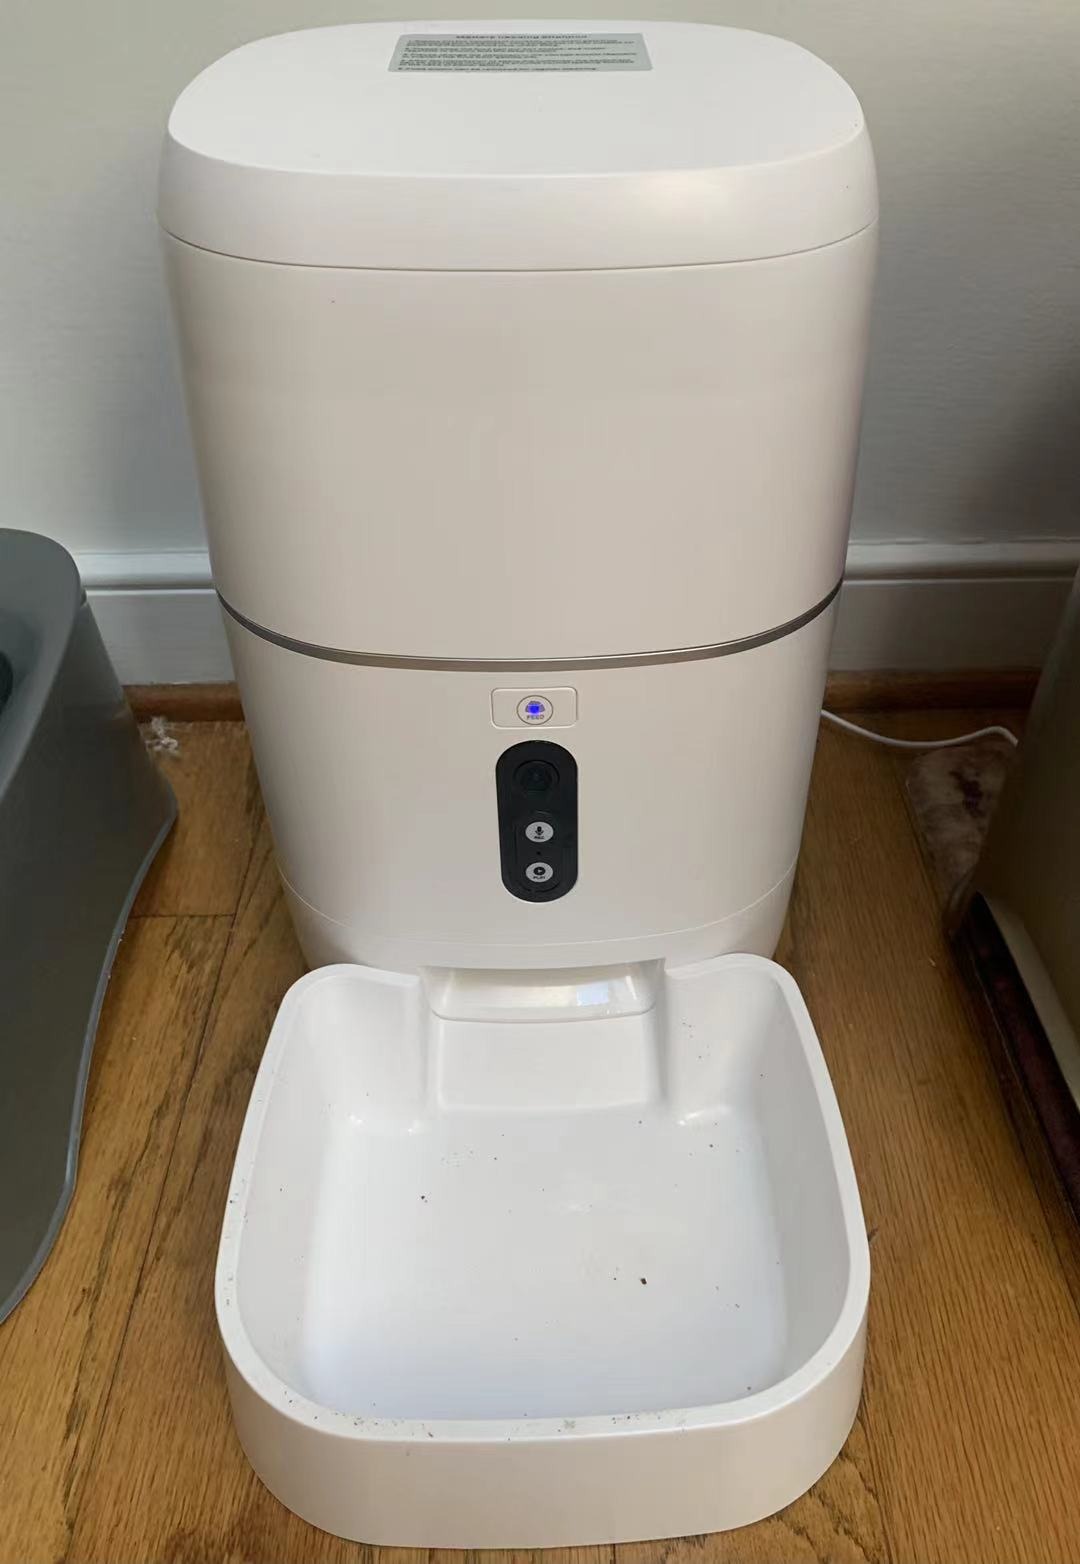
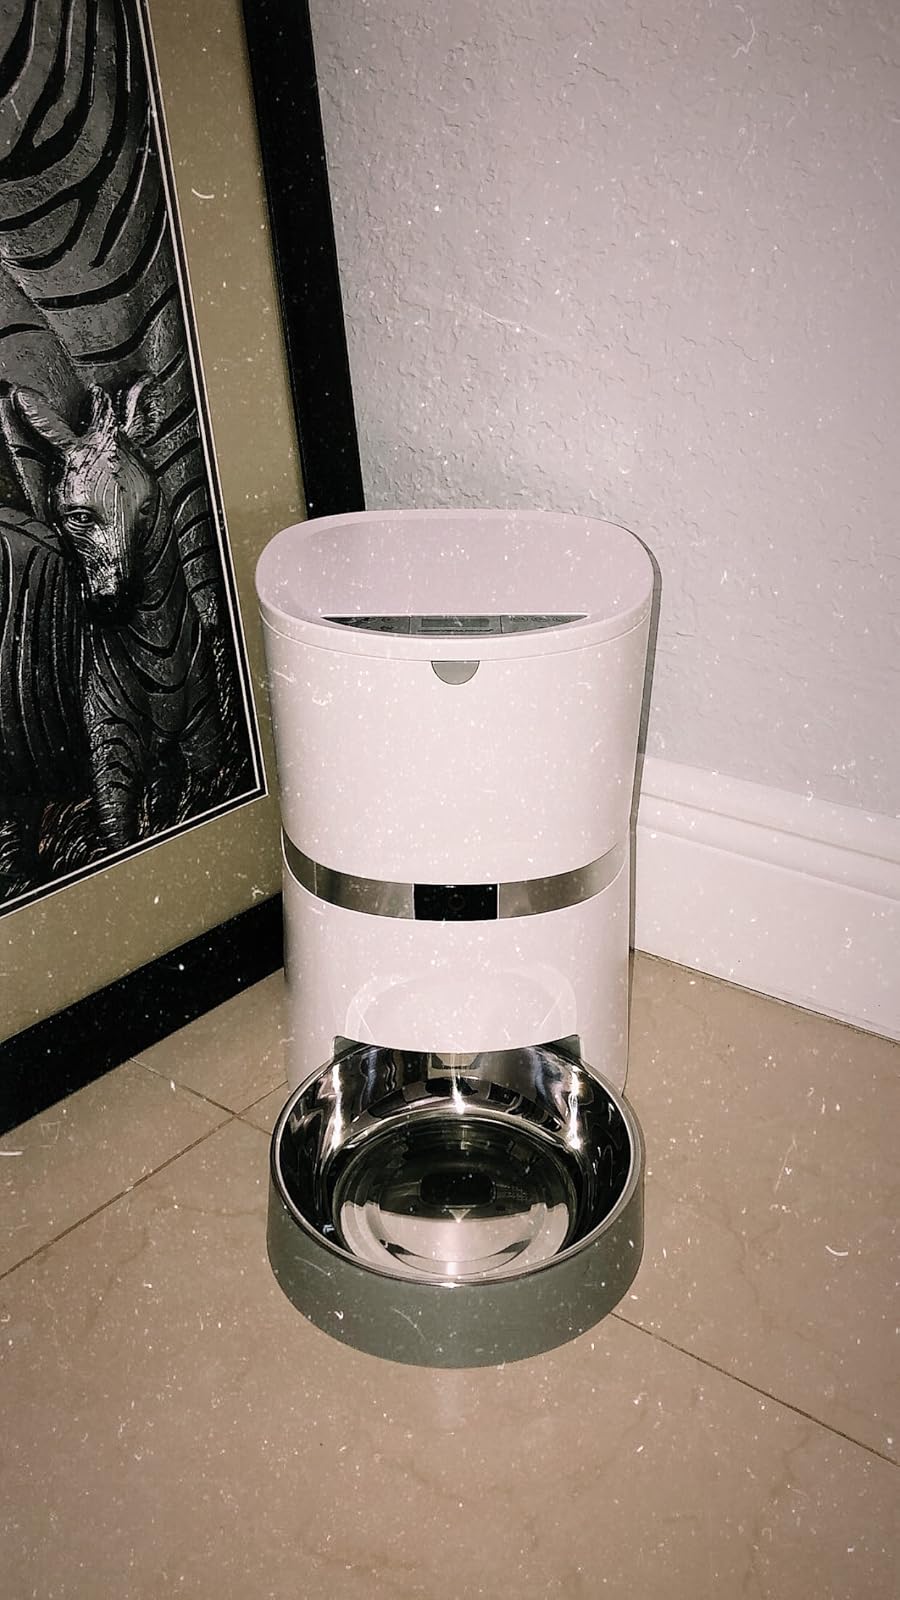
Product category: items_feeder
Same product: no